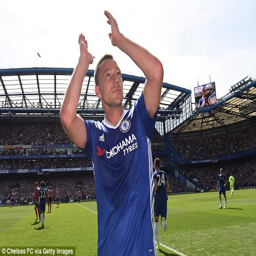
the central defender looked tearful as the rest of his team - mates carried on the task at hand